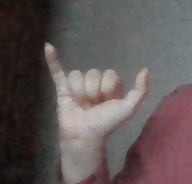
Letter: ya